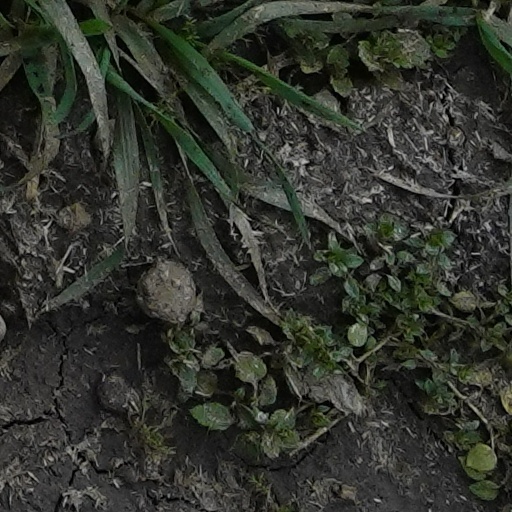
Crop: wheat